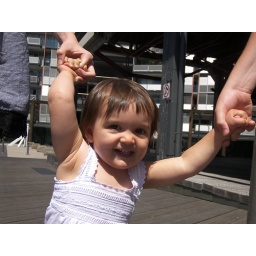
My really cute niece on one of her first walking expeditions down in The Rocks